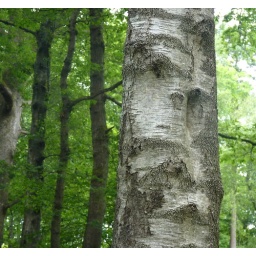
Interesting bark, spotted in woodland at the edge of Loch Lomond at Balloch. I can see a face in profile